Minoa (Amorgos)

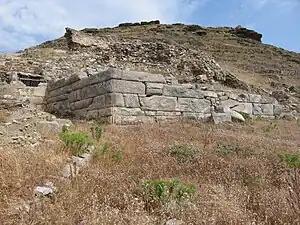
Ruins of the walls of Minoa.

Minoa was an ancient town on the island of Amorgos. It was the birthplace of Simonides of Amorgos.